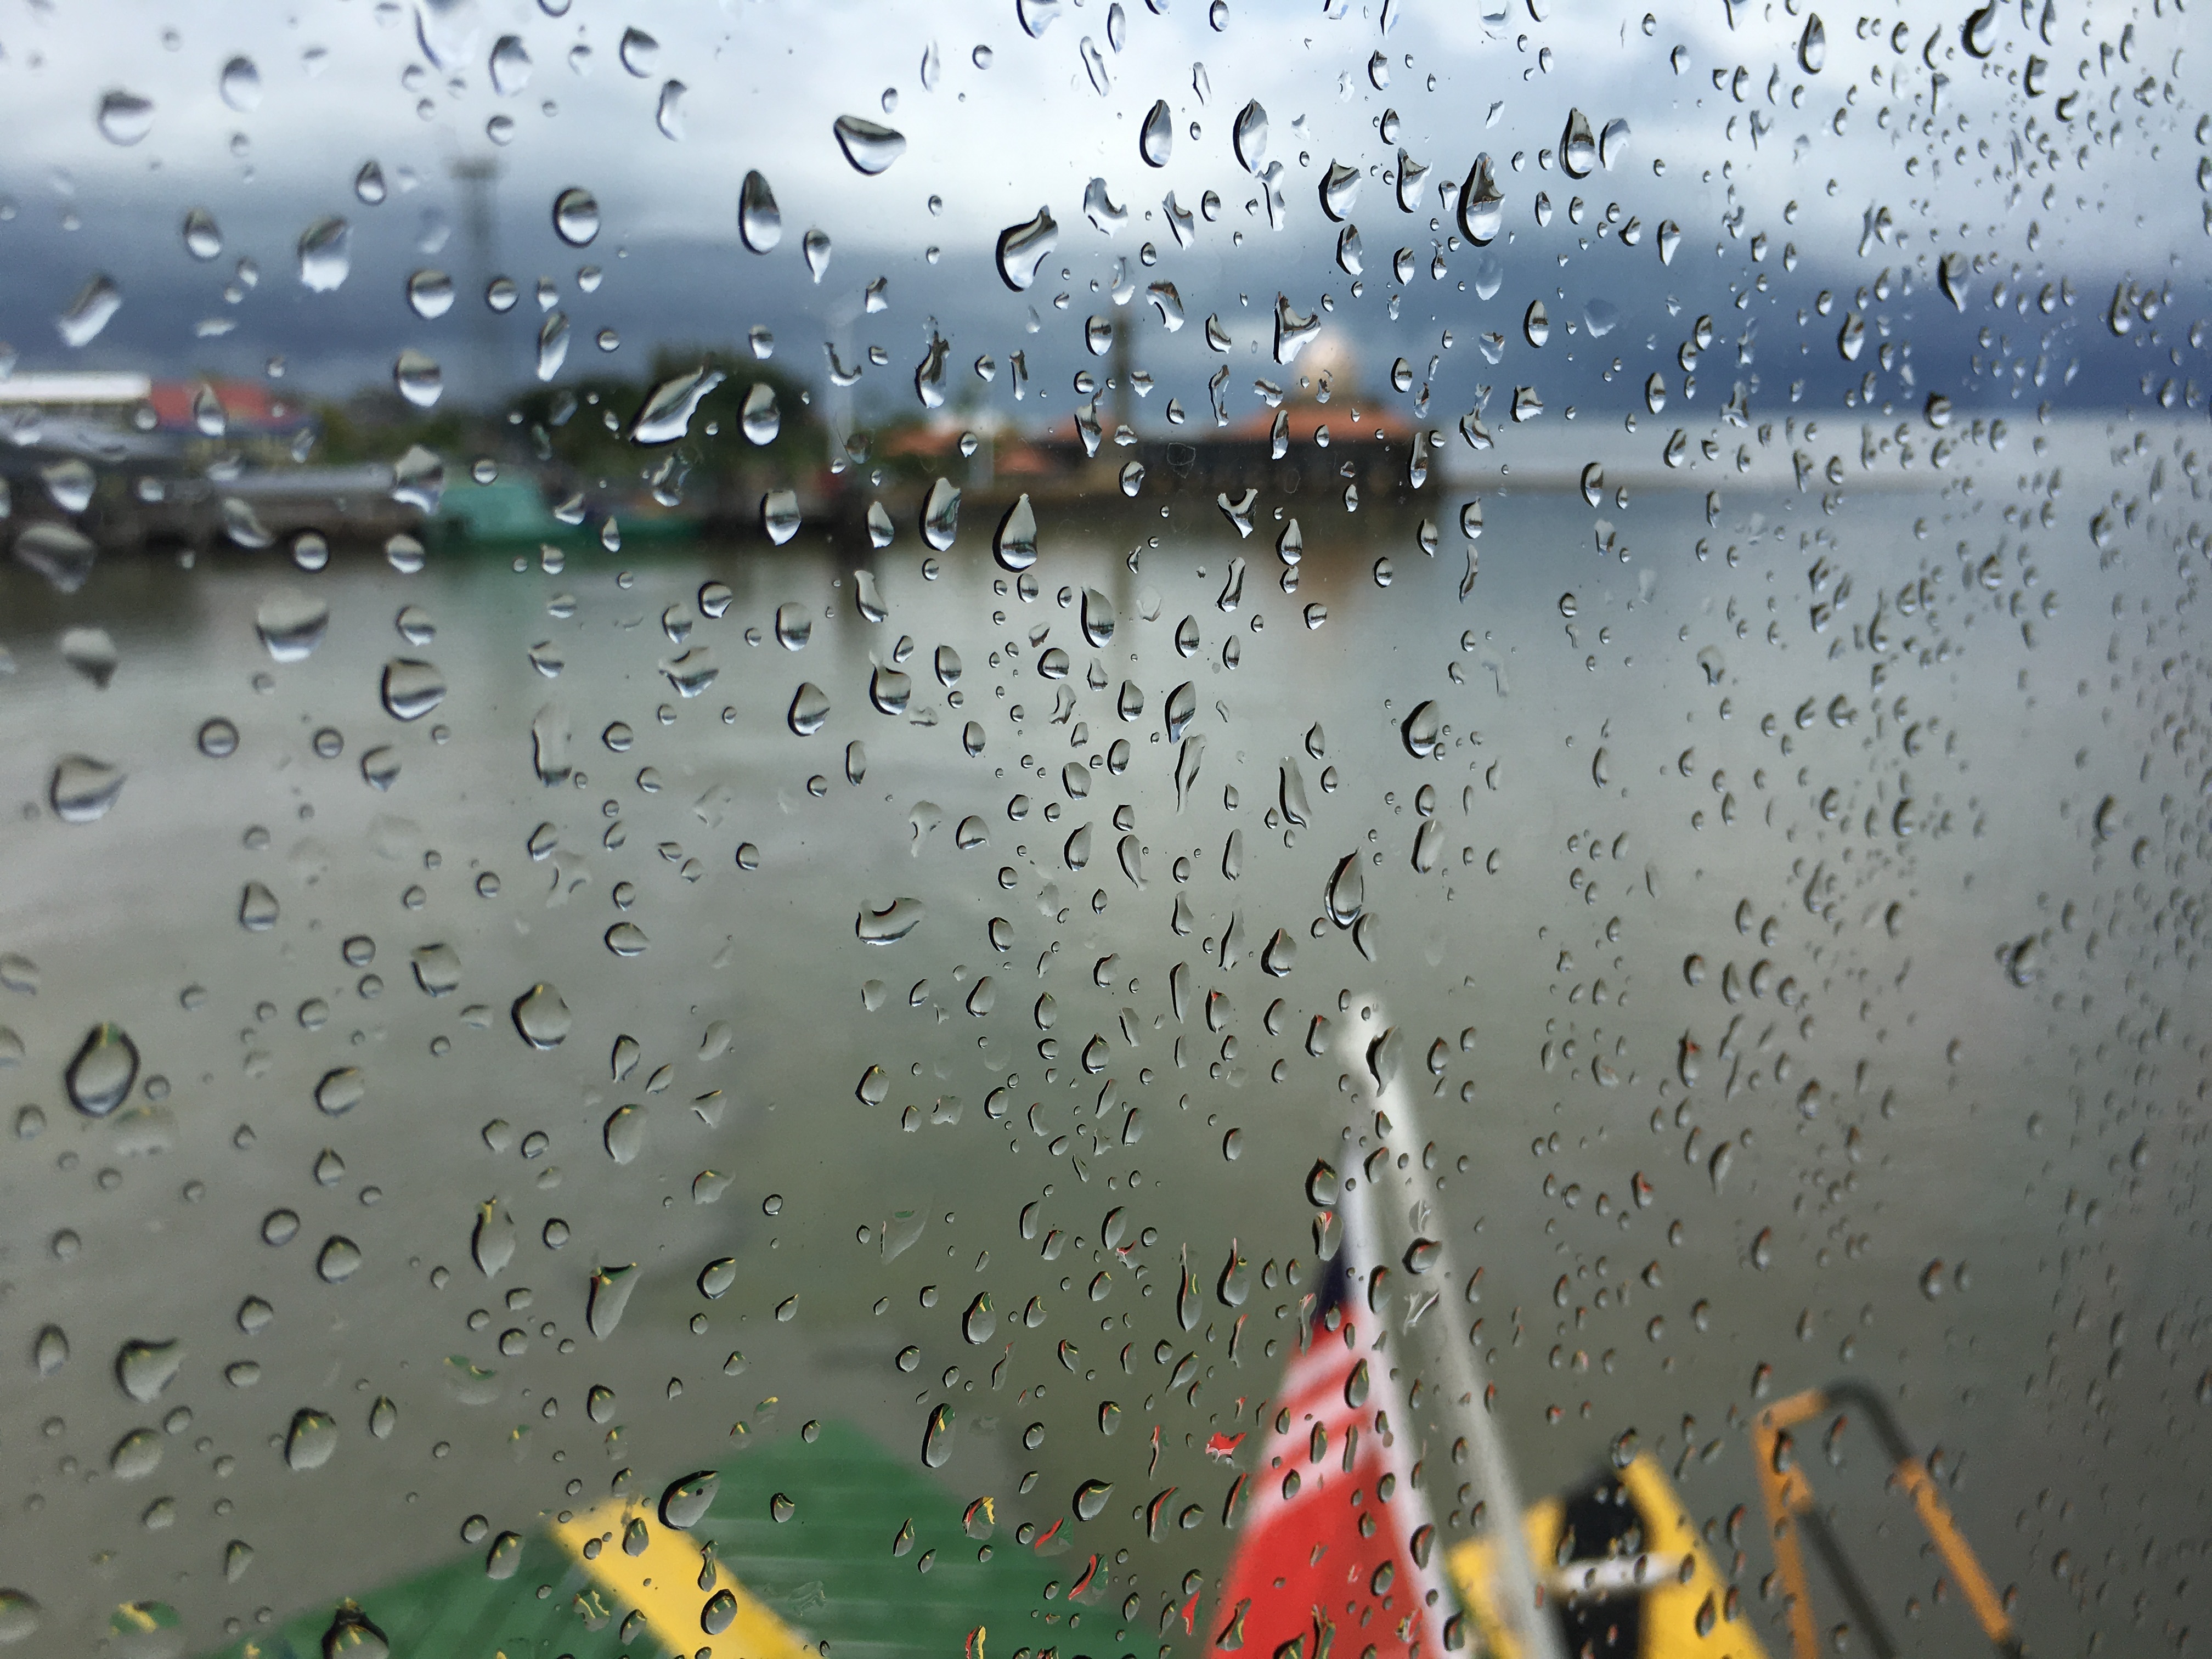
water, droplet, rain, reflection, weather, raindrops, freezing, atmosphere of earth